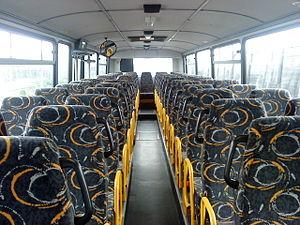
Intérieur d'un Renault-Karosa Récréo C-935
Le Karosa C 935 est un autocar de transport scolaire fabriqué et commercialisé par le constructeur tchèque Karosa, et en collaboration avec Renault Véhicules Industriels, de 1996 à 2001.